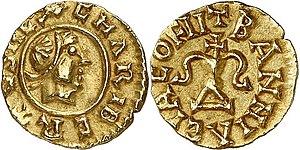
Triens à l'effigie de Charibert II, frappé à Bannaciaco, Banassac (Lozère). Avers